Pope Alexander VII

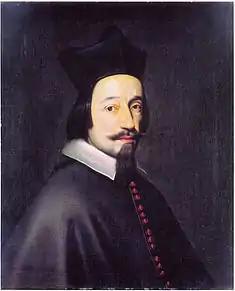
Fabio Chigi as Papal Nuntius to the Peace of Westphalia negotiations, by Anselm van Hulle (c. 1646)

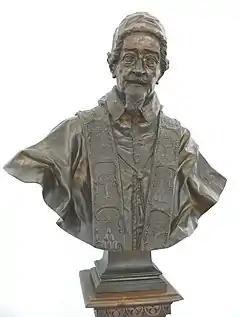
Alexander VII, by Domenico Guidi

A number of pontiffs are renowned for their urban planning in the city of Rome—for example, Pope Julius II and Pope Sixtus V—but Alexander VII's numerous urban interventions were not only diverse in scope and scale but demonstrated a consistent planning and architectural vision that the glorification and embellishment of the city, ancient and modern, sacred and secular, should be governed by order and decorum.